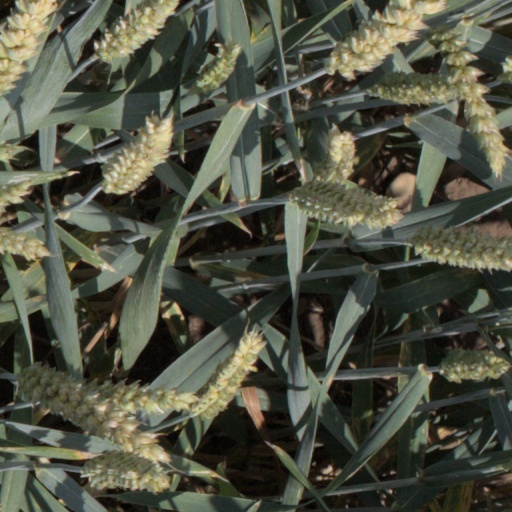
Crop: wheat